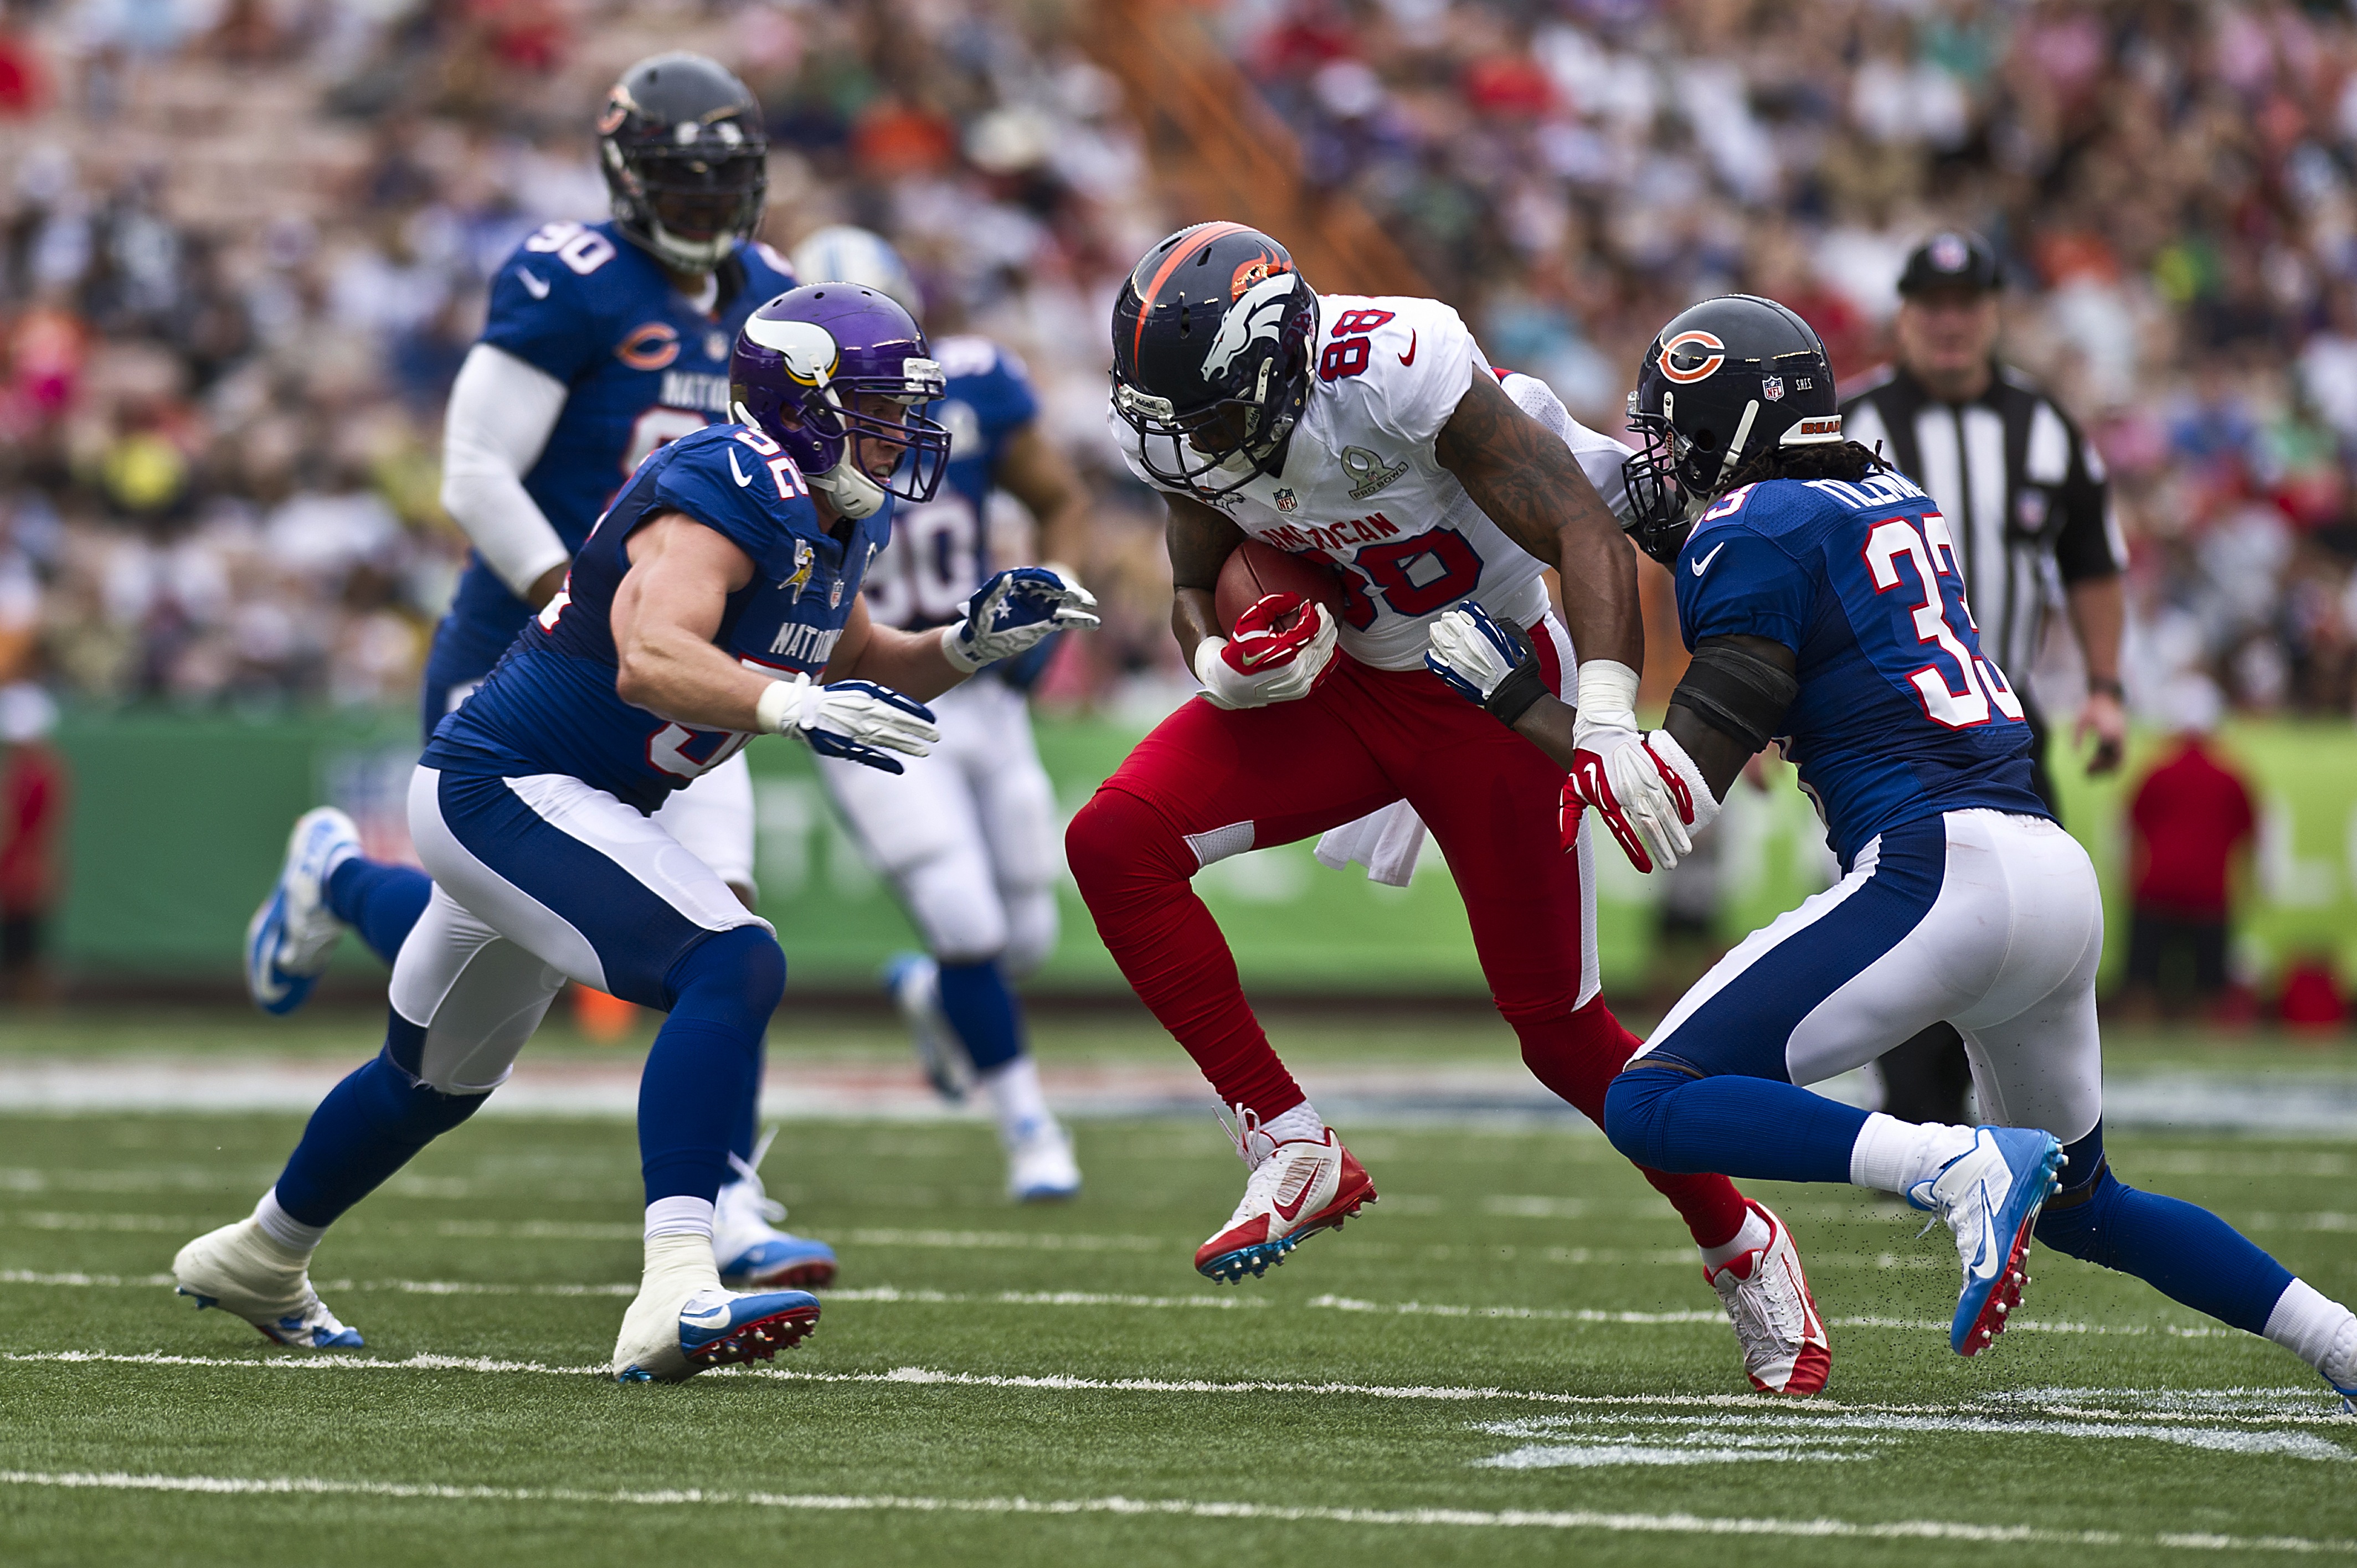
structure, sport, game, run, action, soccer, professional, runner, football, stadium, goal, player, all star, competition, american, team, american football, sports, ball, middle, players, nfl, touchdown, tackle, football player, ball carrier, running back, ball game, team sport, canadian football, sport venue, arena football, gridiron football, pro bowl